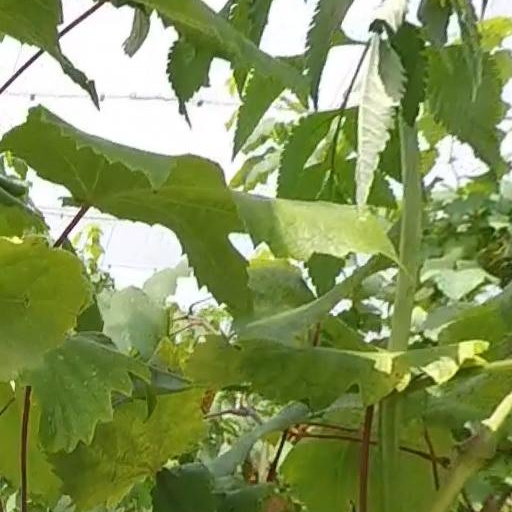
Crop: grape